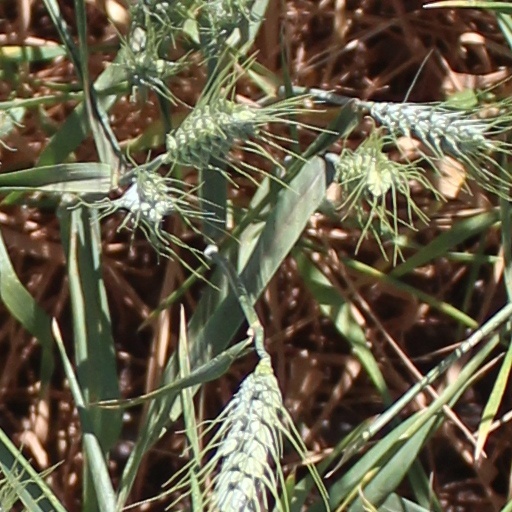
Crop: wheat